Joseph Bennett (critic)

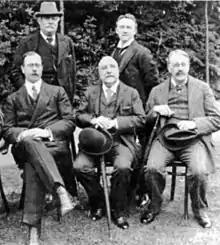
Parry (back l.), Mackenzie (front c.) and Stanford (front r.) in 1910, with Edward German (back r.) and Dan Godfrey

Bennett was inadvertently responsible for naming a long-lived movement in British music, known as the "English Musical Renaissance". In 1882, in a review of Hubert Parry's First Symphony, he wrote that the work gave "capital proof that English music has arrived at a renaissance period." Bennett developed the theme in 1884, singling out for praise Frederic Cowen's Third Symphony (the "Scandinavian") and operas by Arthur Goring Thomas ("Esmeralda"), Charles Villiers Stanford ("Savonarola") and Mackenzie ("Columba"). This idea of an English musical renaissance was taken up with zeal by the music critic of "The Times", J A Fuller Maitland. Bennett was not a member of the inner circle of the supposed renaissance; although he was a friend and collaborator of one of its leading composers, Mackenzie, he was equally a friend and collaborator of Arthur Sullivan, of whom the renaissance circle disapproved because of Sullivan's popular appeal.